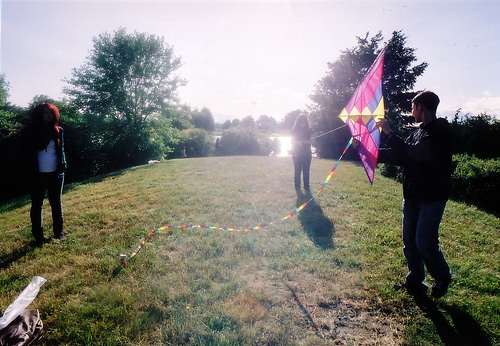
user: Given an image and a question. Answer the question in a short answer. Question: What are these people doing? Short Answer:
assistant: fly kite